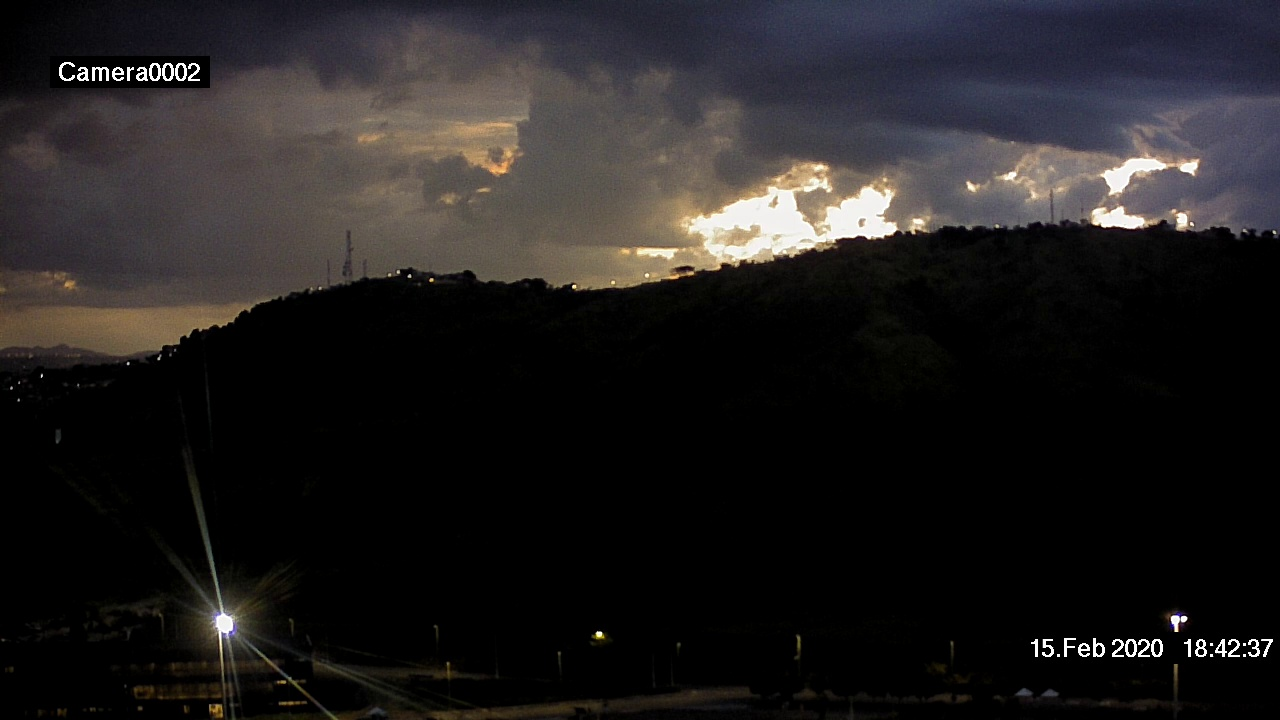
Fire: no
Smoke: no